Michalis Stivaros

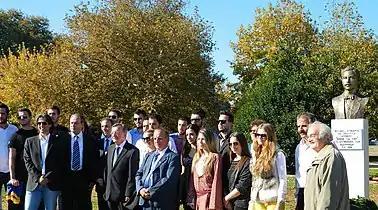
Unveiling statue of the Cypriot hero Michalis Stivaros in Ioannina

In the village of Pedoulas Athanasios Ktorides Foundation built a monument dedicated to Stivaros and all those who died in the First Balkan War in 2011. On a mountain top overlooking Pedoulas, the monument is erected as a symbol of the heroism of all Cypriots who fought in the Balkan wars.